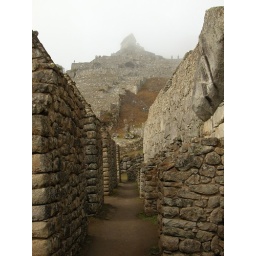
A street in Machu picchu with the guardian house in the background